Ioannis Lambrou

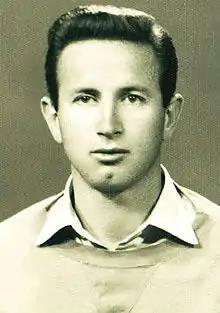

Ioannis "Giannis" Lambrou (23 March 1921 – 1998) was a Greek athlete. He competed in the men's high jump at the 1948 Summer Olympics. He also competed in the basketball competition at the 1952 Summer Olympics.